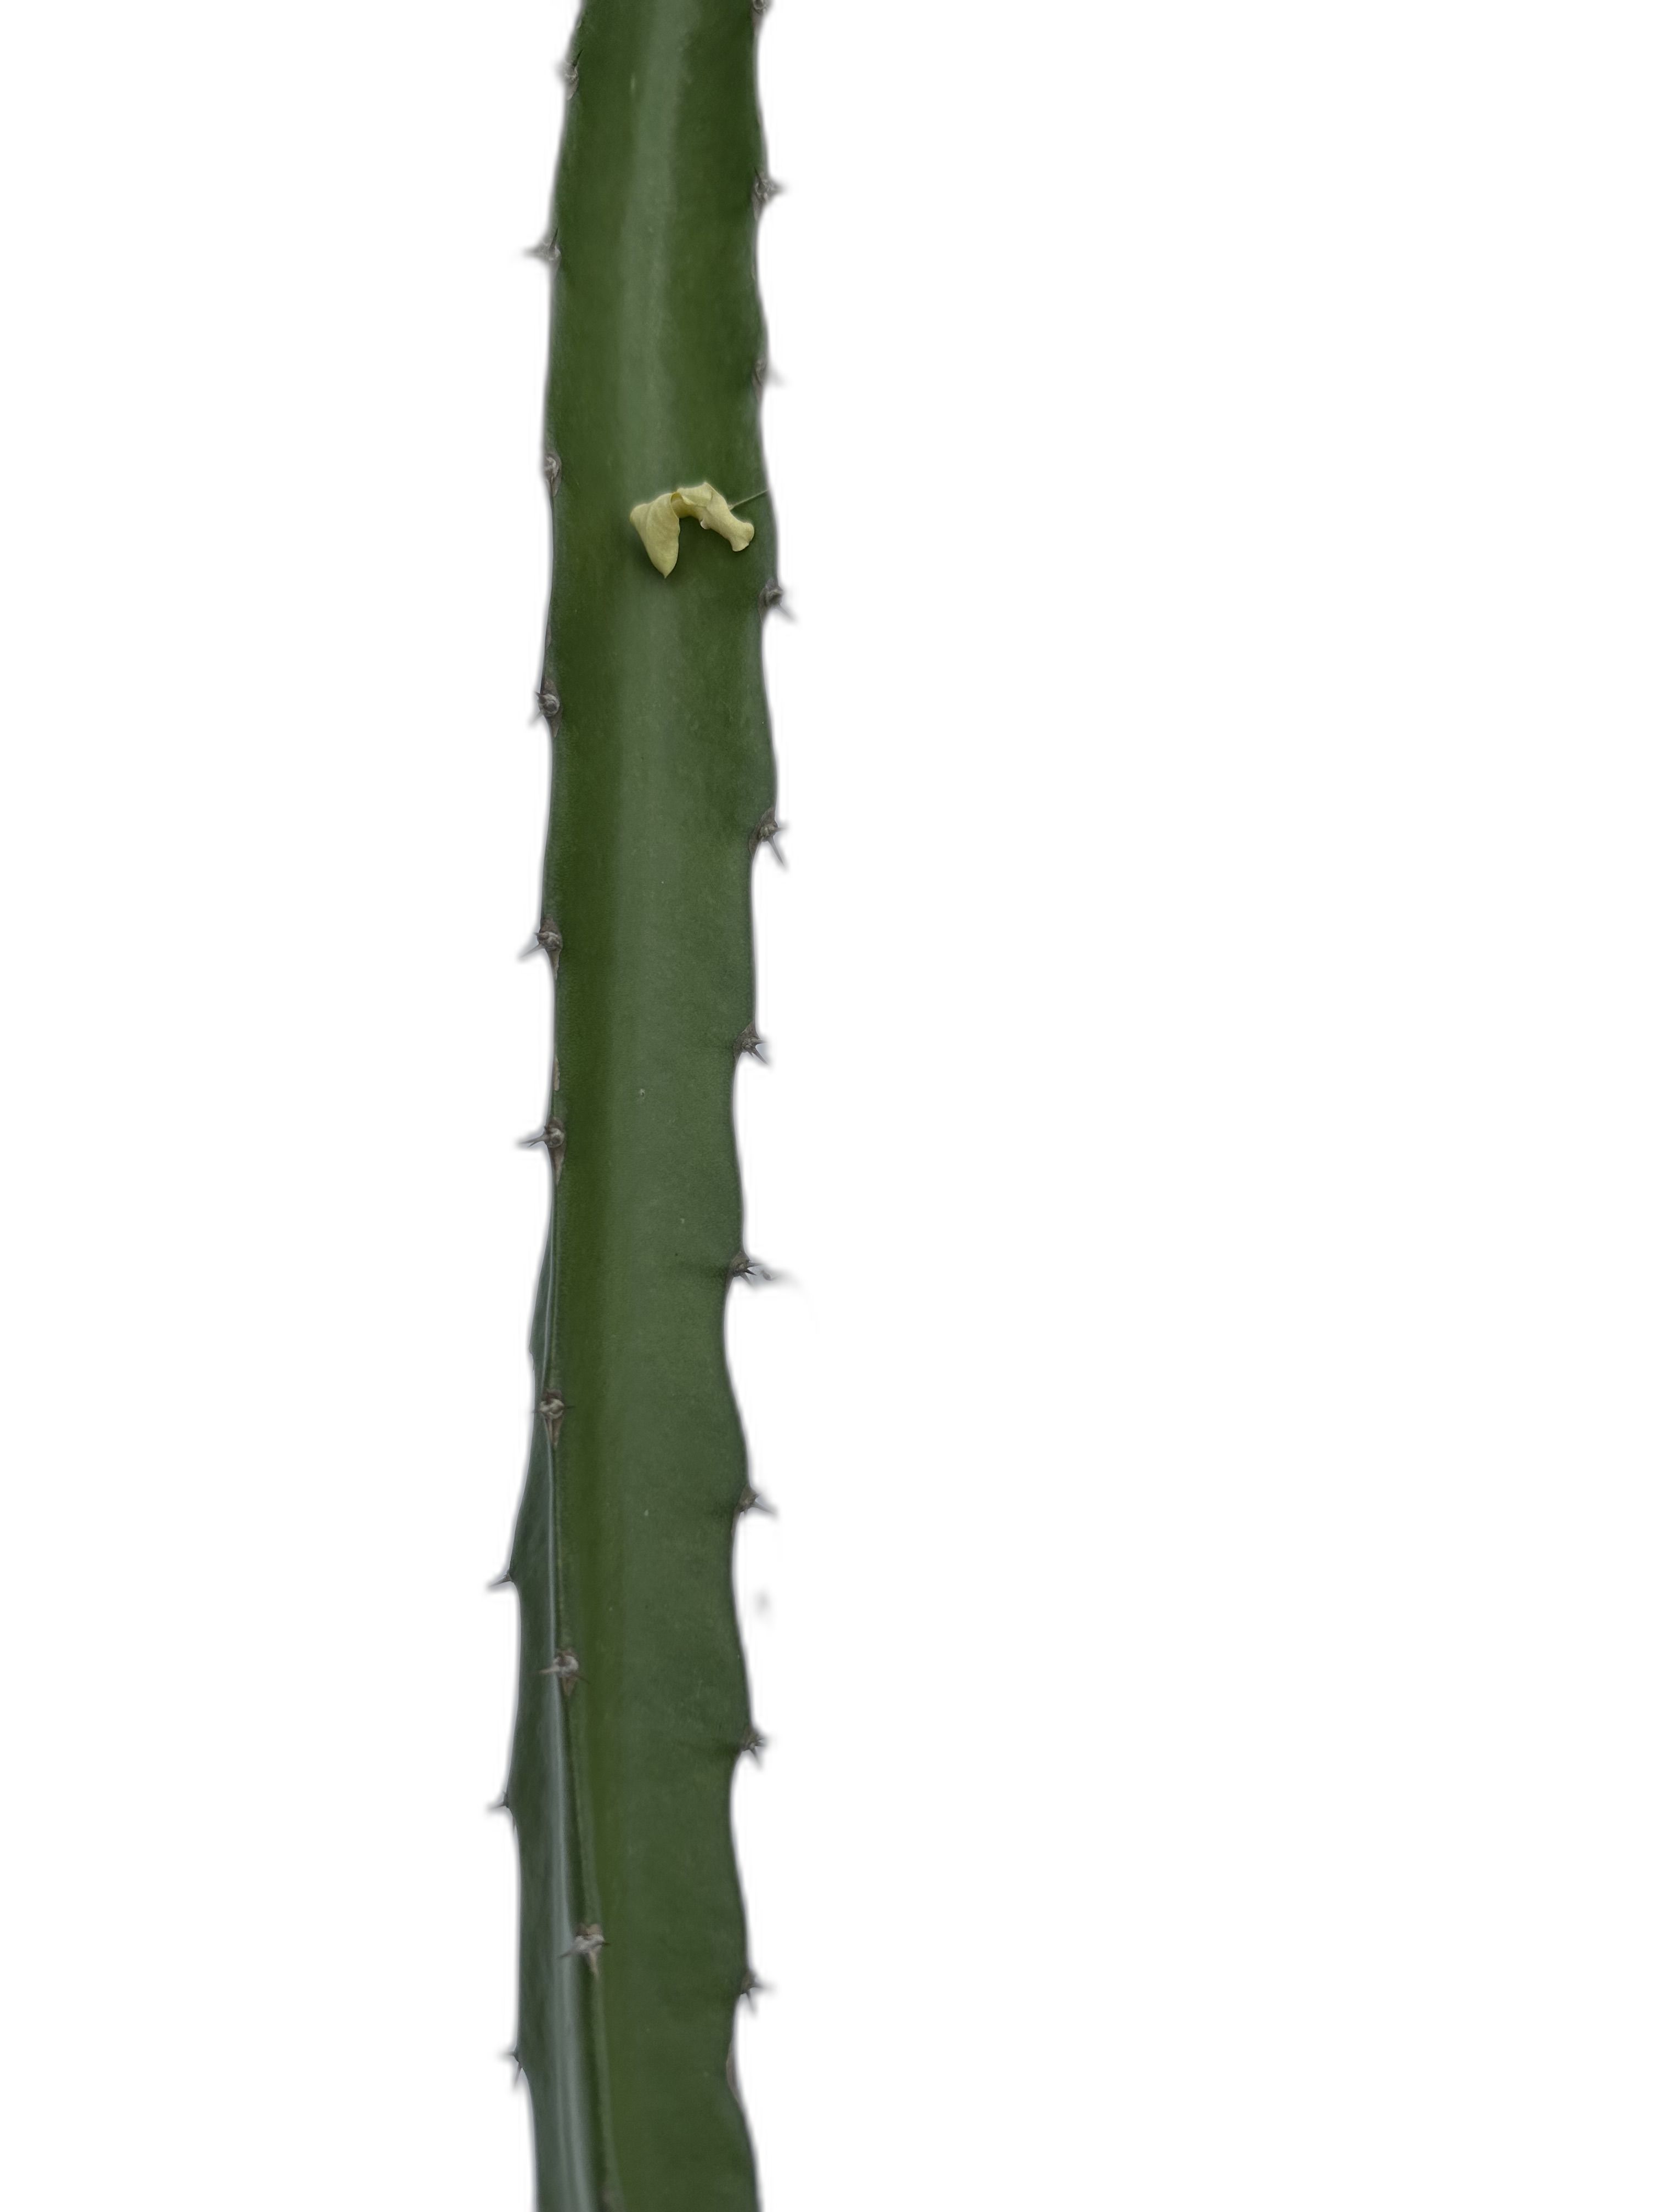
Label: Good leaf